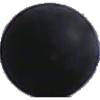
Label: blue_grape